Surakksha

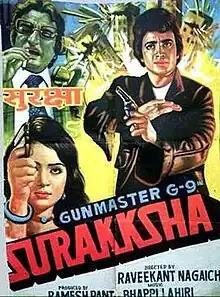

Surakksha (English: "Protection") is a 1979 Hindi- language film directed by Ravikant Nagaich. The film stars Mithun Chakraborty, Ranjeeta, Jeevan, Jagdeep, Iftekhar, and Aruna Irani. Based on a spy thriller (with hero's code of Gunmaster G9), it was the first of two such films with Mithun in the lead, the other being "Wardat".